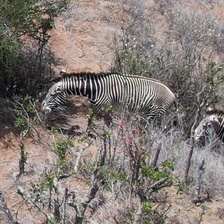
Pose orientation: left